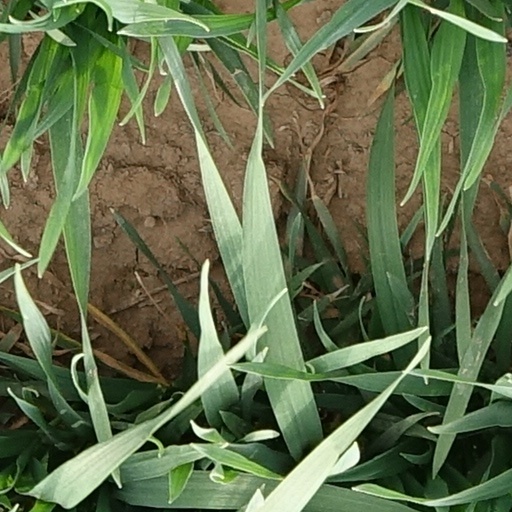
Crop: wheat